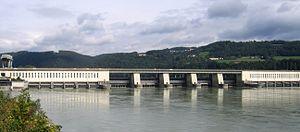
Le barrage d’Ybbs-Persenbeug est une centrale hydroélectrique du Danube en Basse-Autriche. Il se trouve aux confins du Strudengau, entre Ybbs an der Donau et Persenbeug. C'est la plus ancienne centrale hydroélectrique d'Autriche, et la quatrième du pays par sa capacité de production d'électricité.